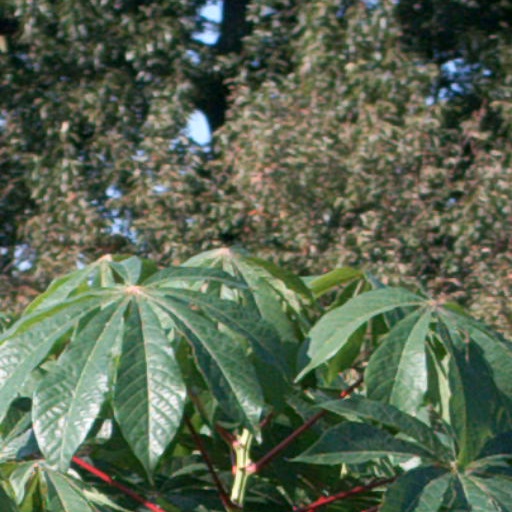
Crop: cassava